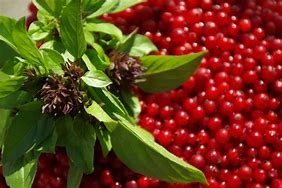
Label: redcurrant